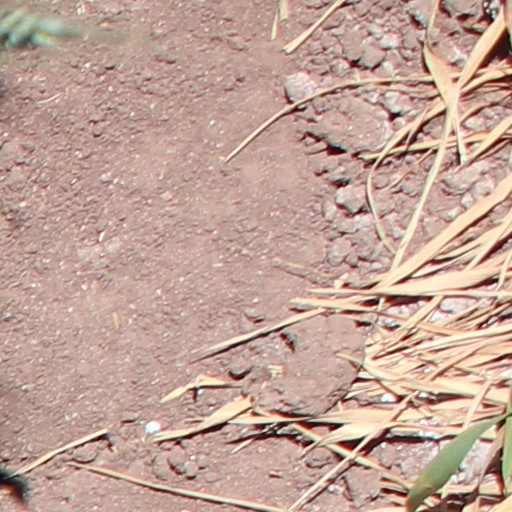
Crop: wheat